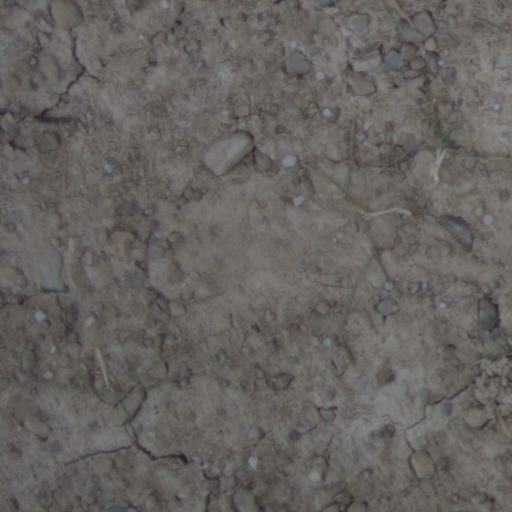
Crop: wheat